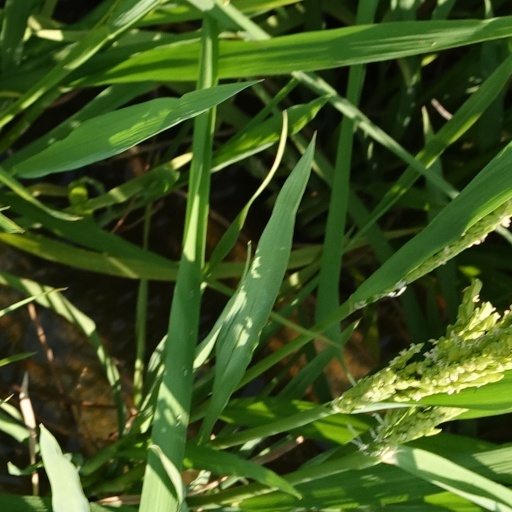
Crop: rice